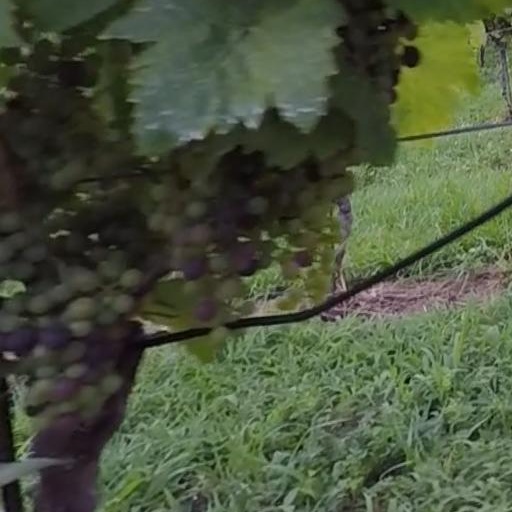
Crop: grape